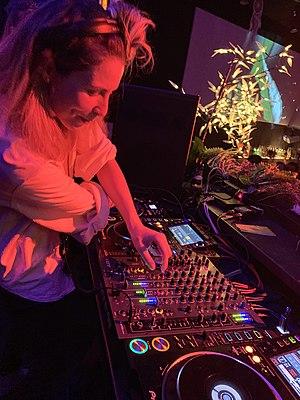
Blond:ish est un duo de DJ canadien formé en 2008 par Anstascia D'Elene Corniere et Vivie-ann Bakos. Depuis 2019, Vivie-ann reprend seule le nom de Blond:ish.